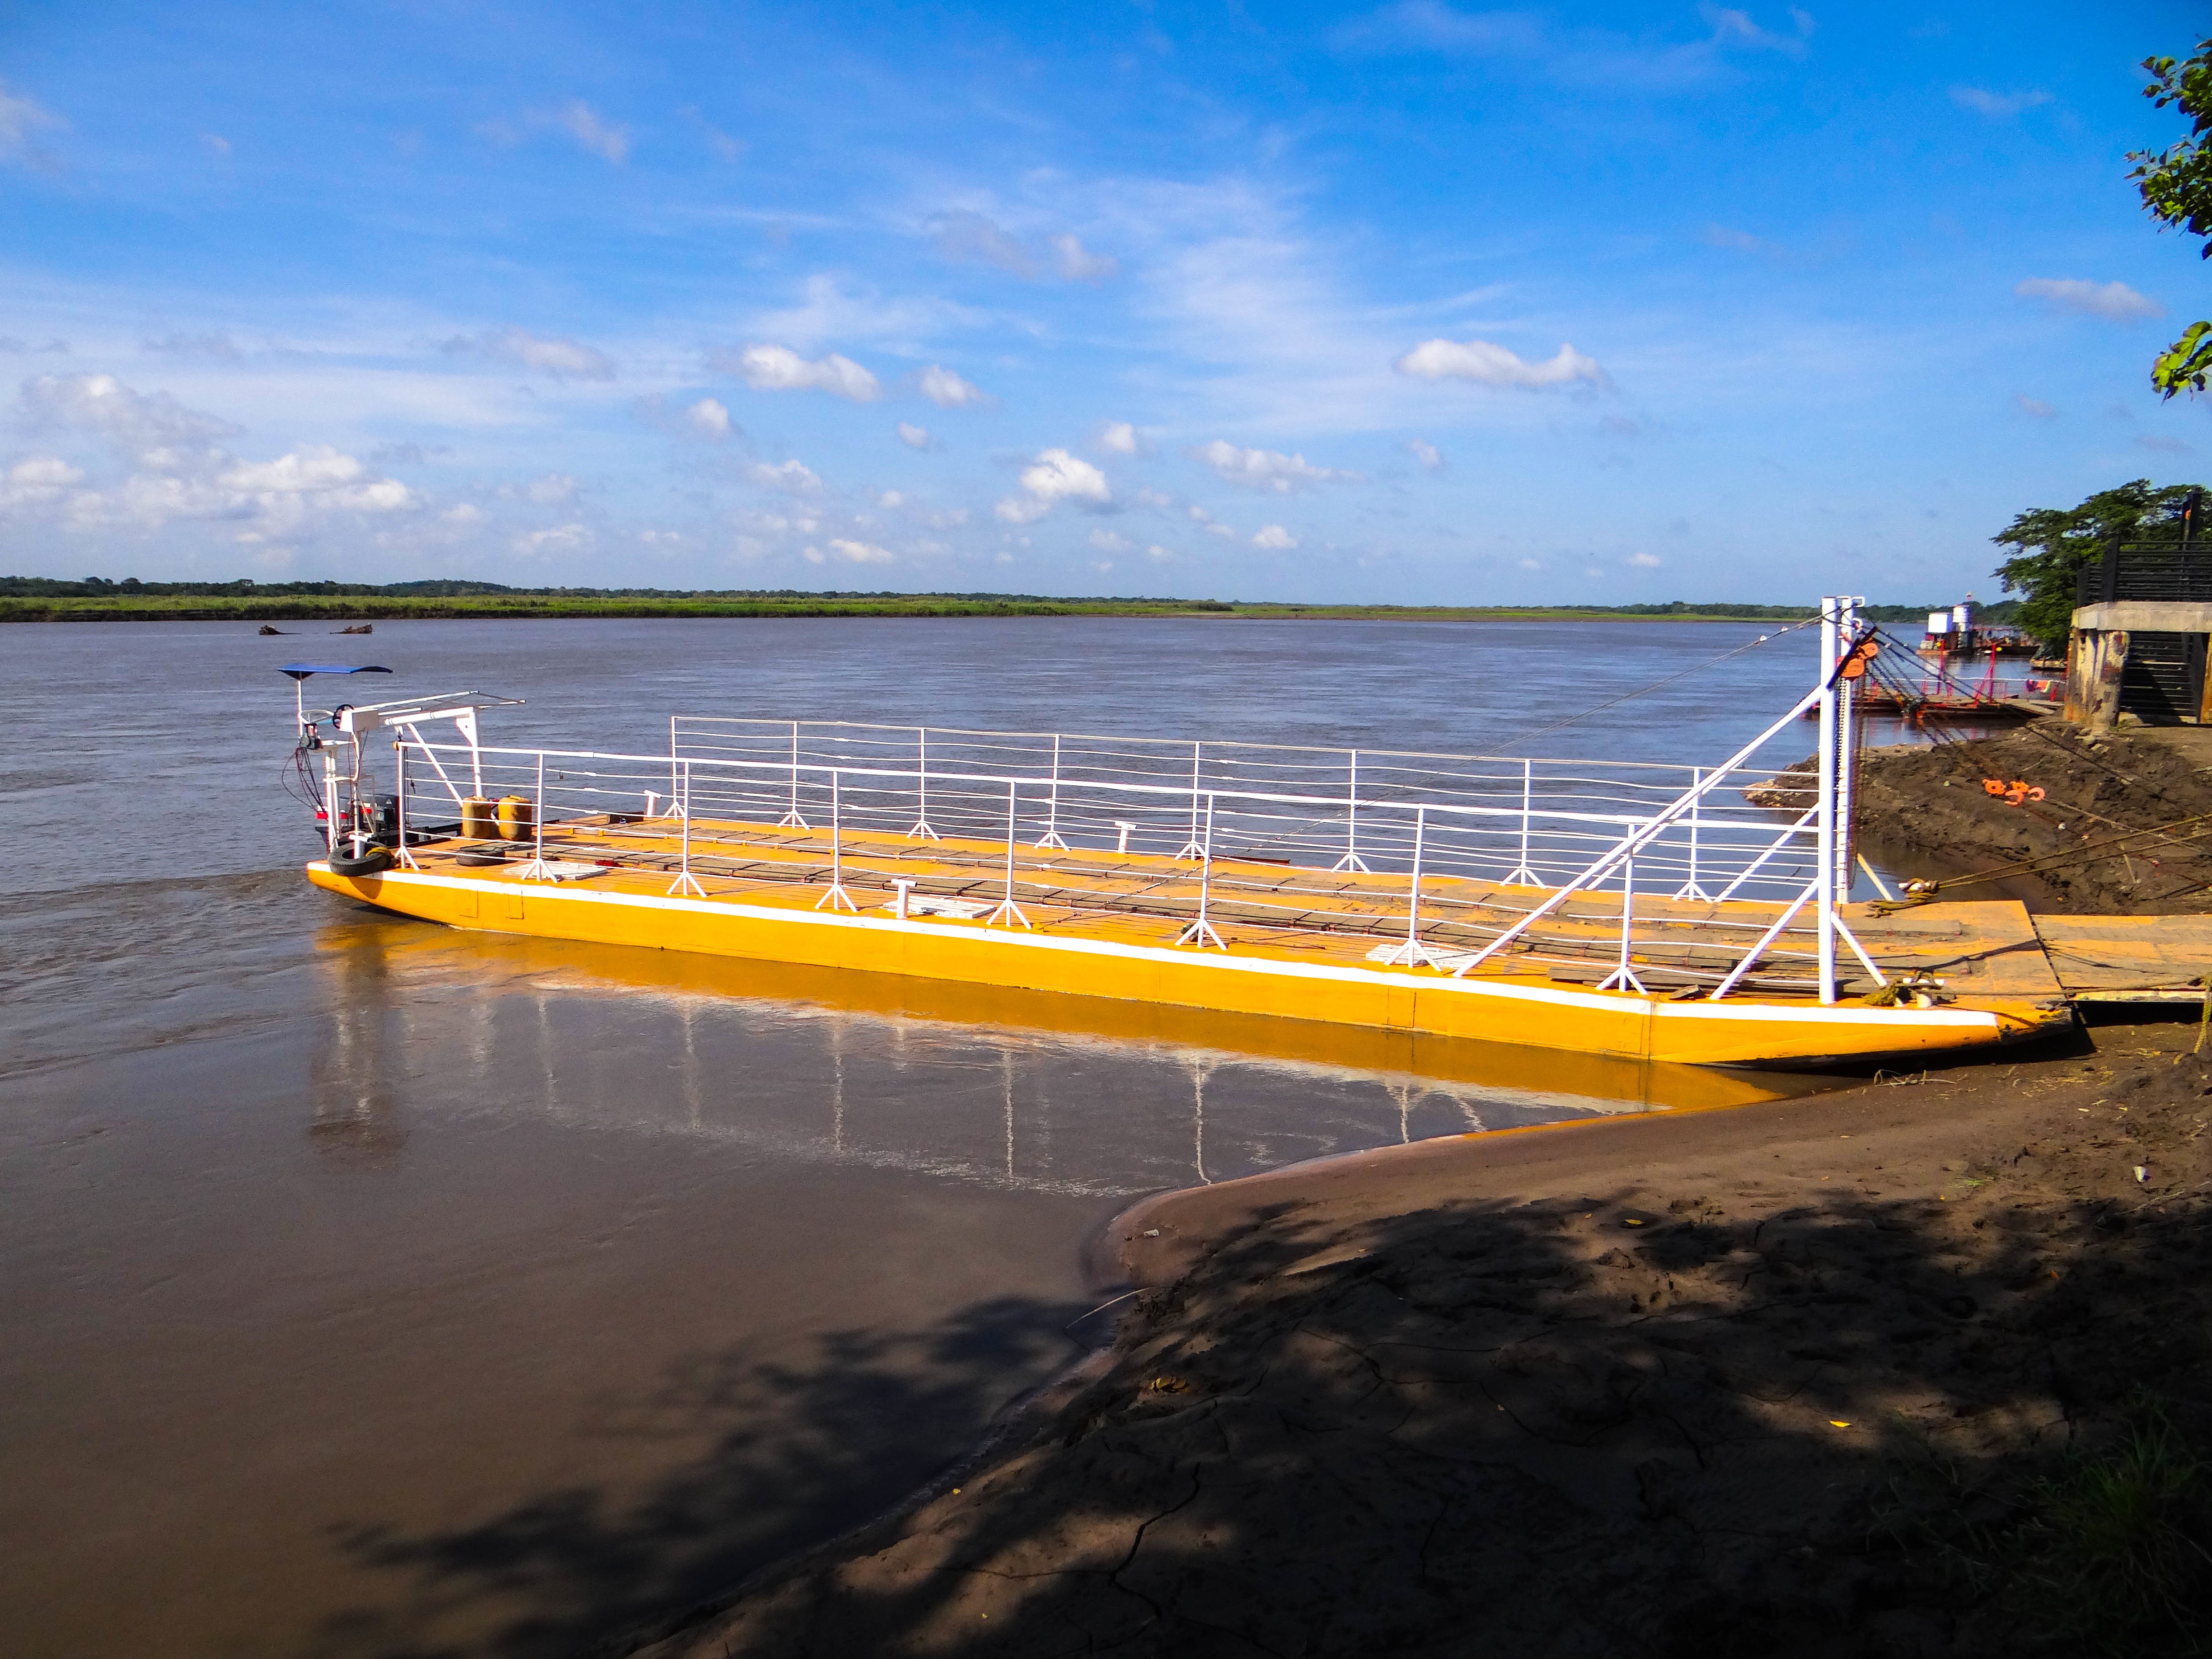
beach, sea, coast, water, ocean, boat, bridge, shore, wave, pier, vacation, vehicle, bay, ferry